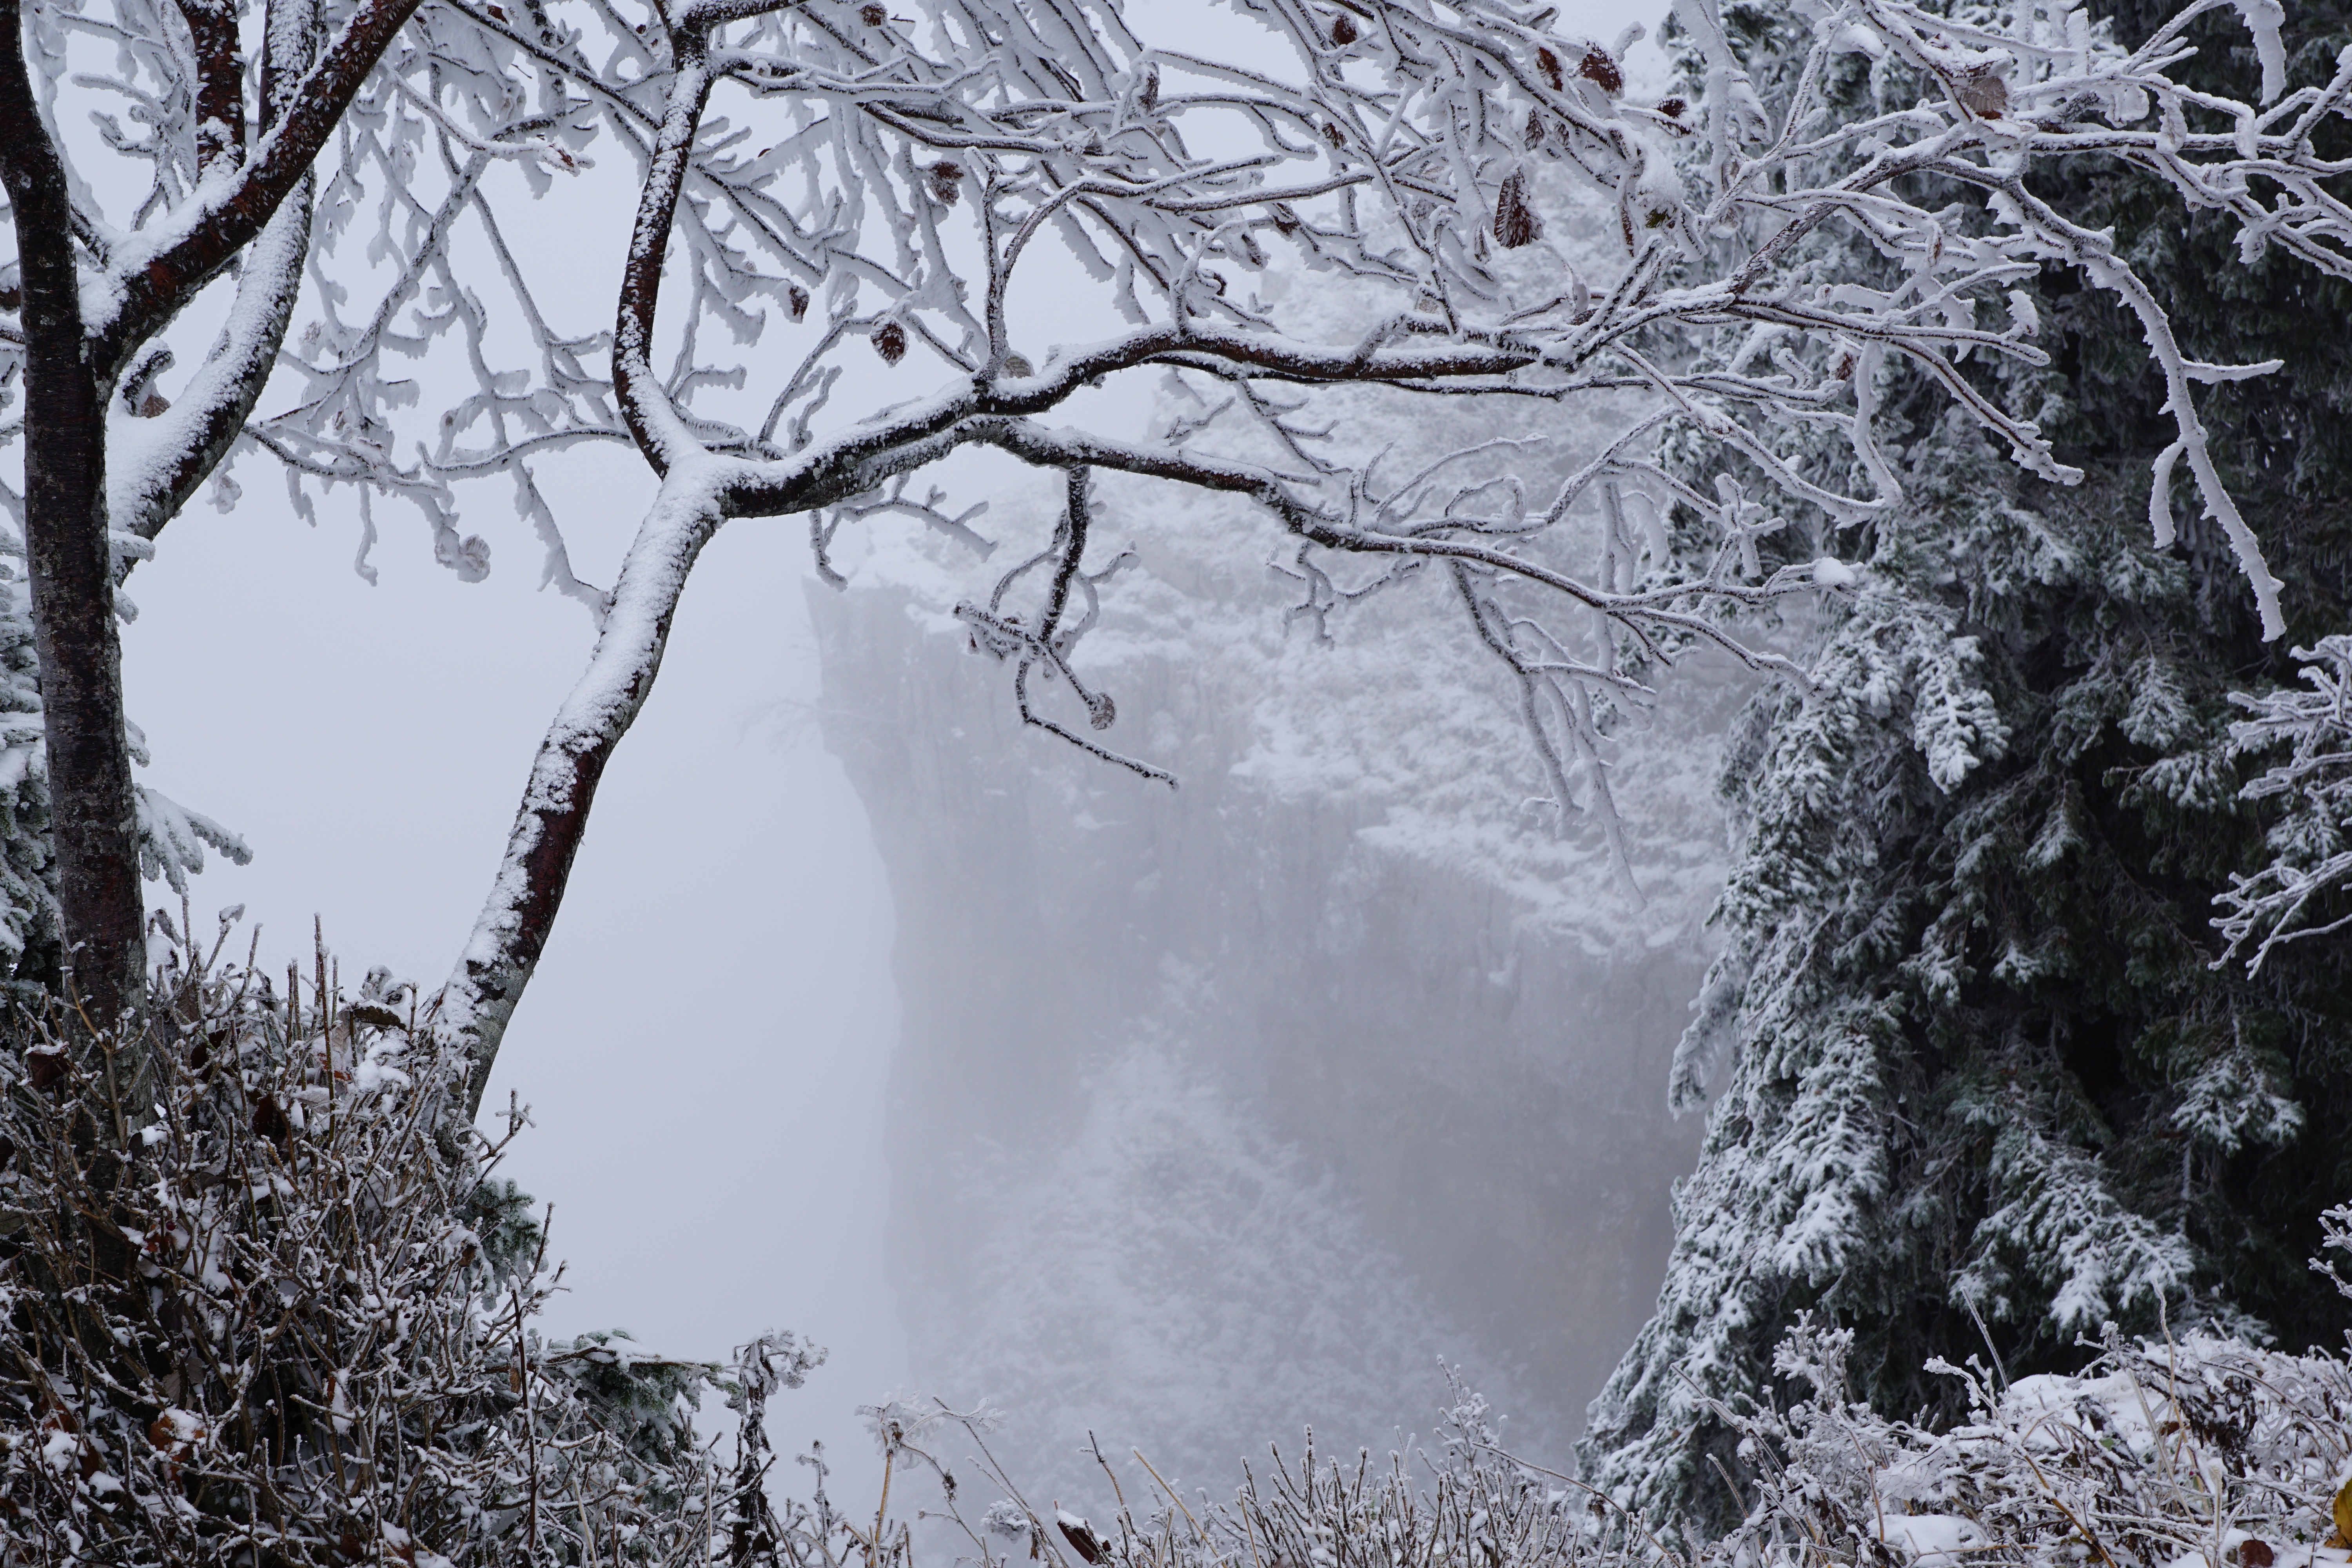
tree, forest, branch, snow, winter, fog, white, frost, cliff, ice, weather, season, trees, mountains, switzerland, jura, freezing, abyss, creux du van, atmospheric phenomenon, geological phenomenon